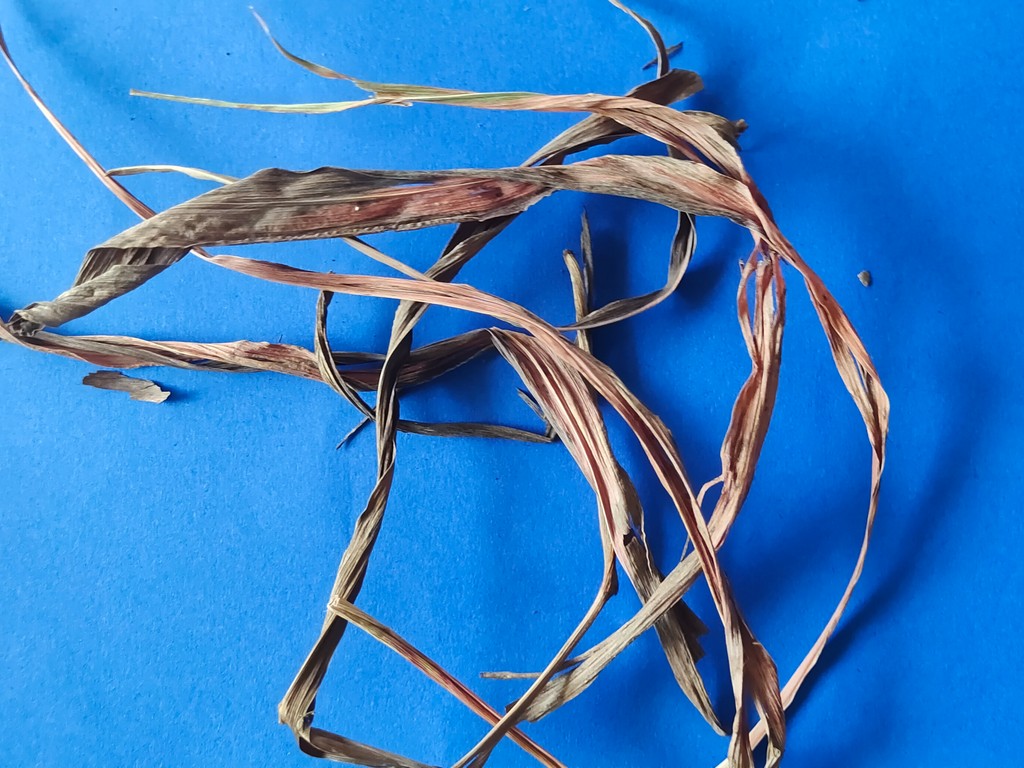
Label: Dried